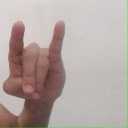
अक्षर: च